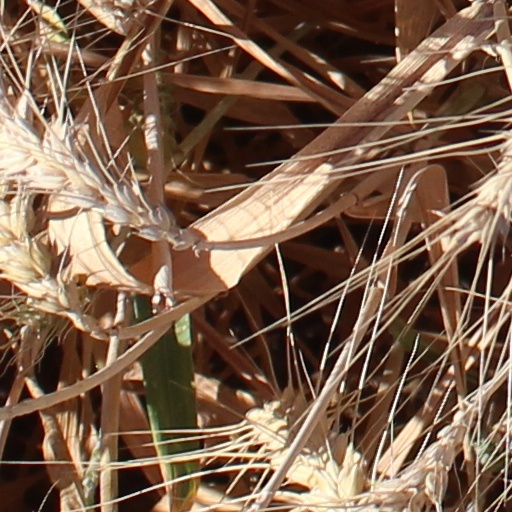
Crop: wheat